COVID-19 pandemic in Vietnam

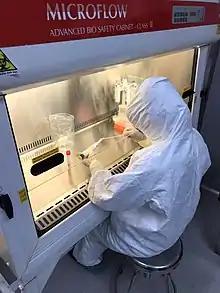
Pasteur Institute of Nha Trang technician taking a sample in July 2020

Many COVID-19 patients in Vietnam have reported positive tests after they were considered to have recovered from the disease. This has also occurred in other countries, such as the United States, South Korea, and China. South Korea's Central Clinical Committee for Emerging Disease Control head Oh Myoung-don rejected the possibility of reinfection, saying that patients probably tested positive for SARS-CoV-2 because "the testing kit collected RNA from dead virus fragments, [which] may remain in the body for months". Vietnam Minister of Health Nguyen Thanh Long agreed, saying that a patient may not have fully recovered; the virus might still exist in the body, particularly in lung cells.